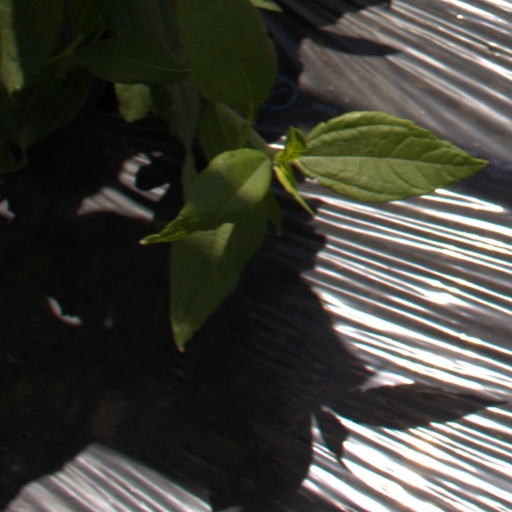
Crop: Jerusalem artichoke